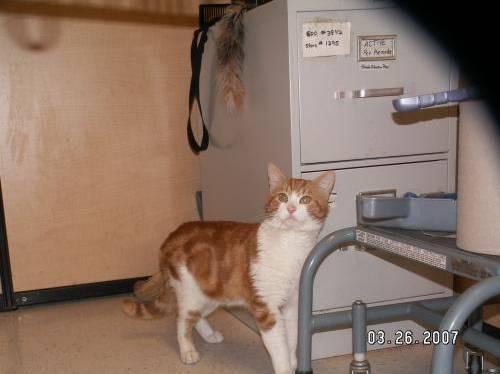
cat